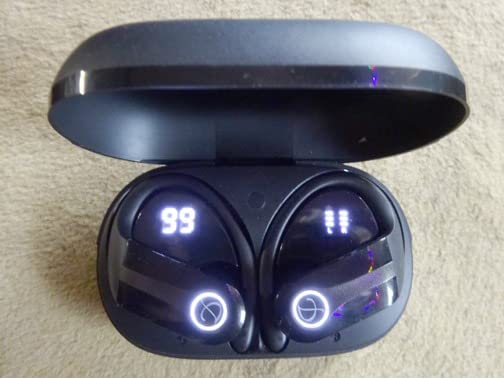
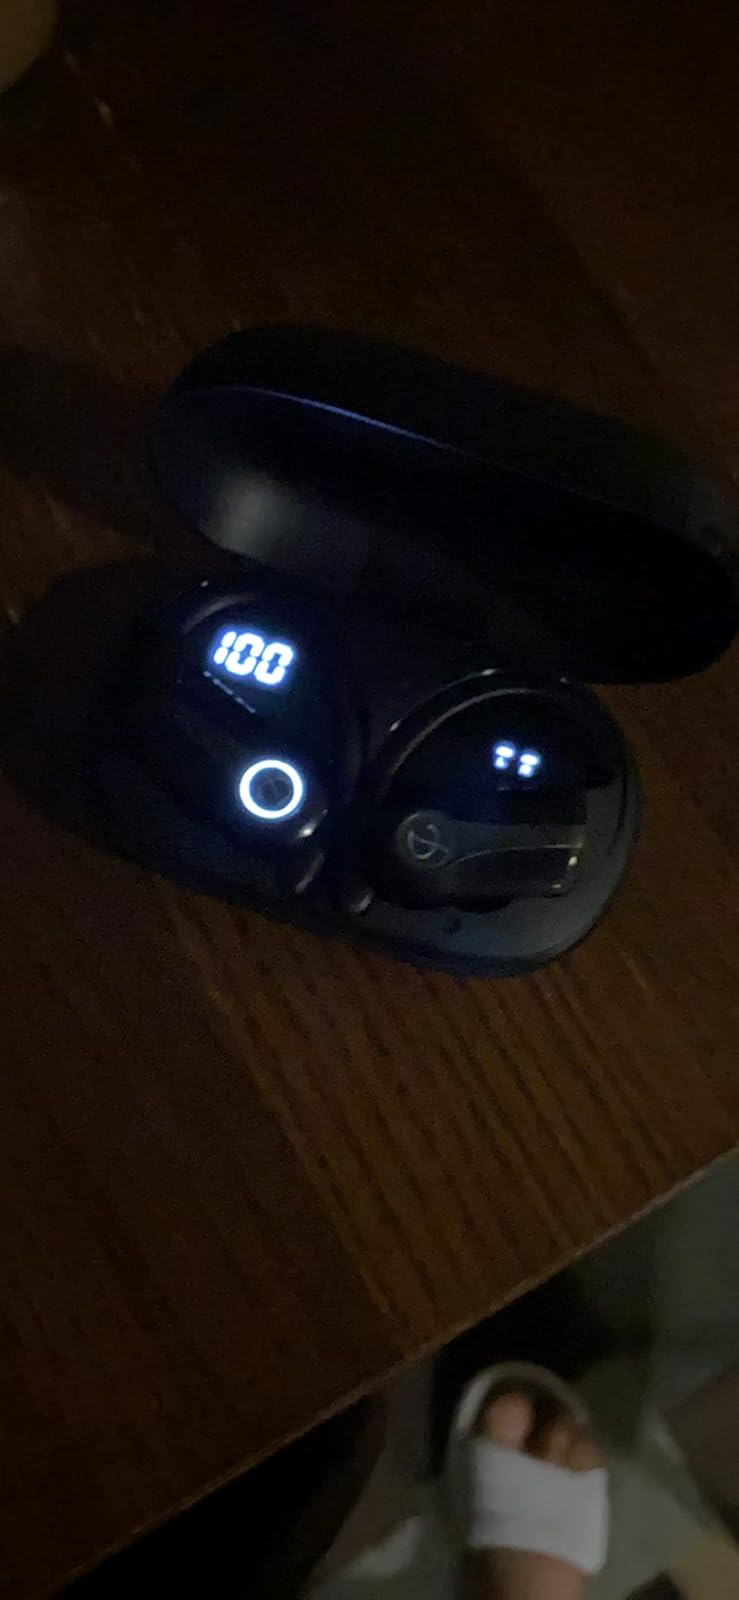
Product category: earbuds
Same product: yes